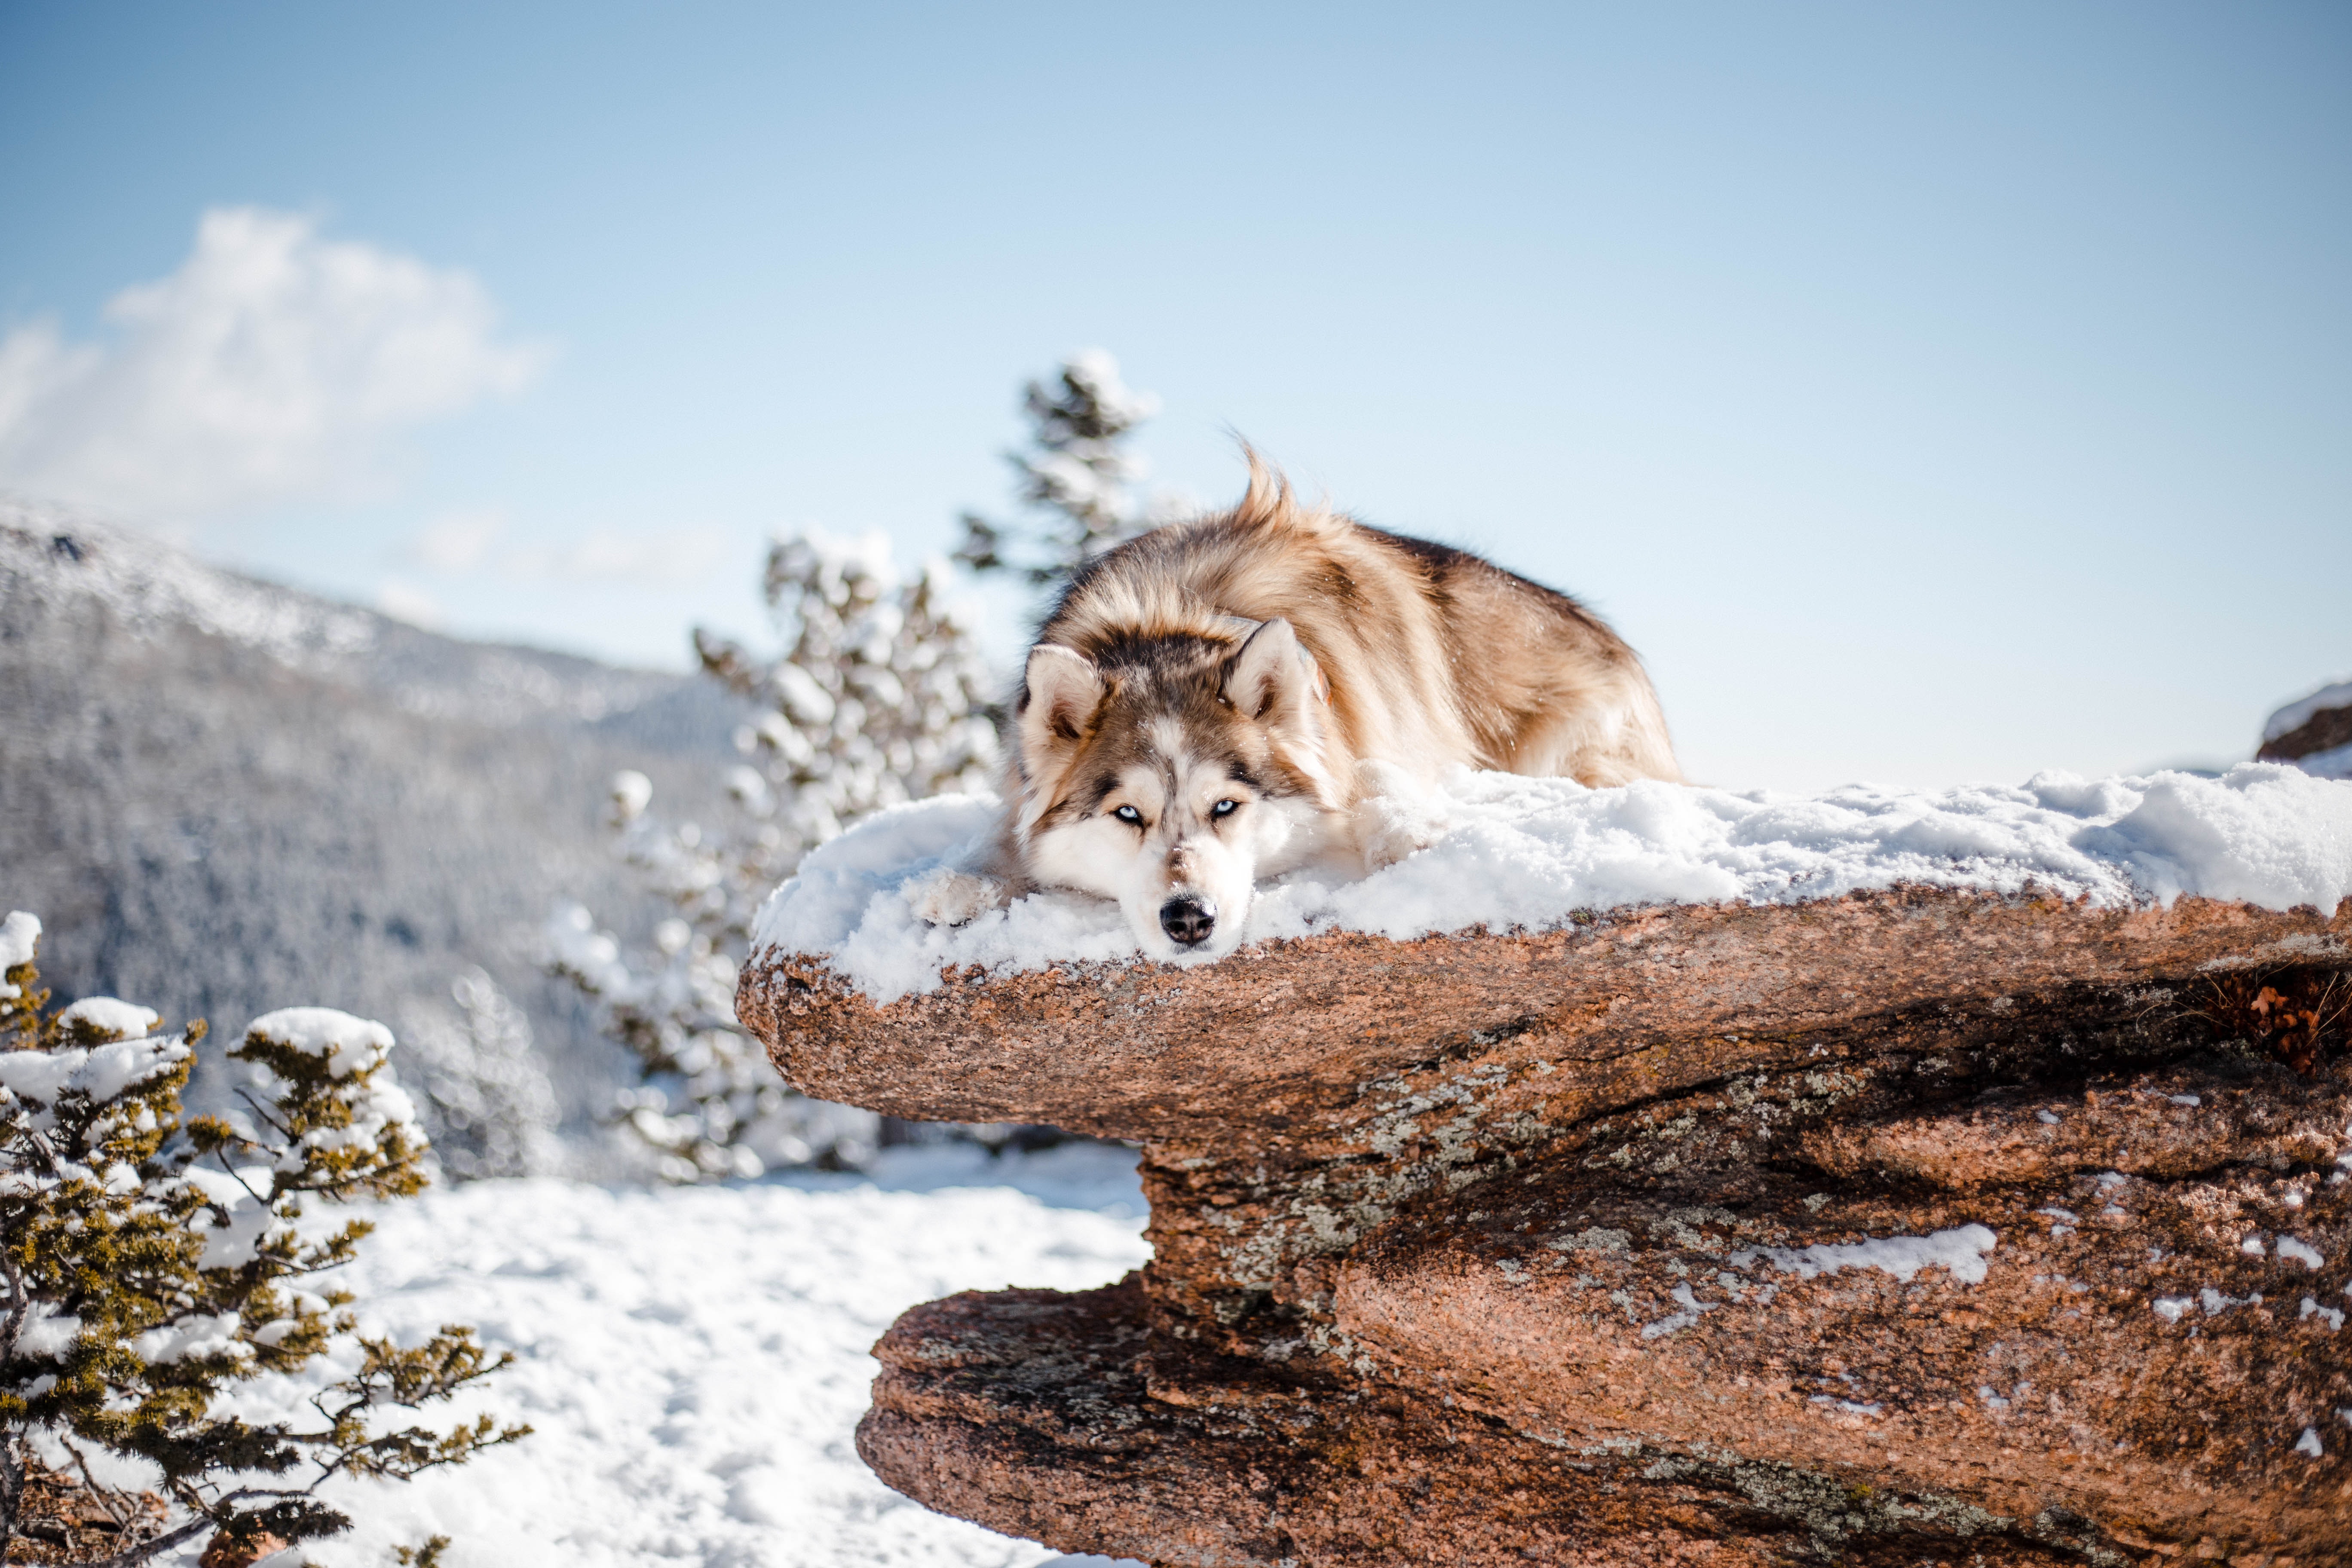
animals, winter, carnivore, snow, freezing, wilderness, sled dog, wolf, fur, glacial landform, geological phenomenon, dog, canidae, ice cap, wildlife, ice, working animal, canis, tundra, arctic, working dog, frost, precipitation